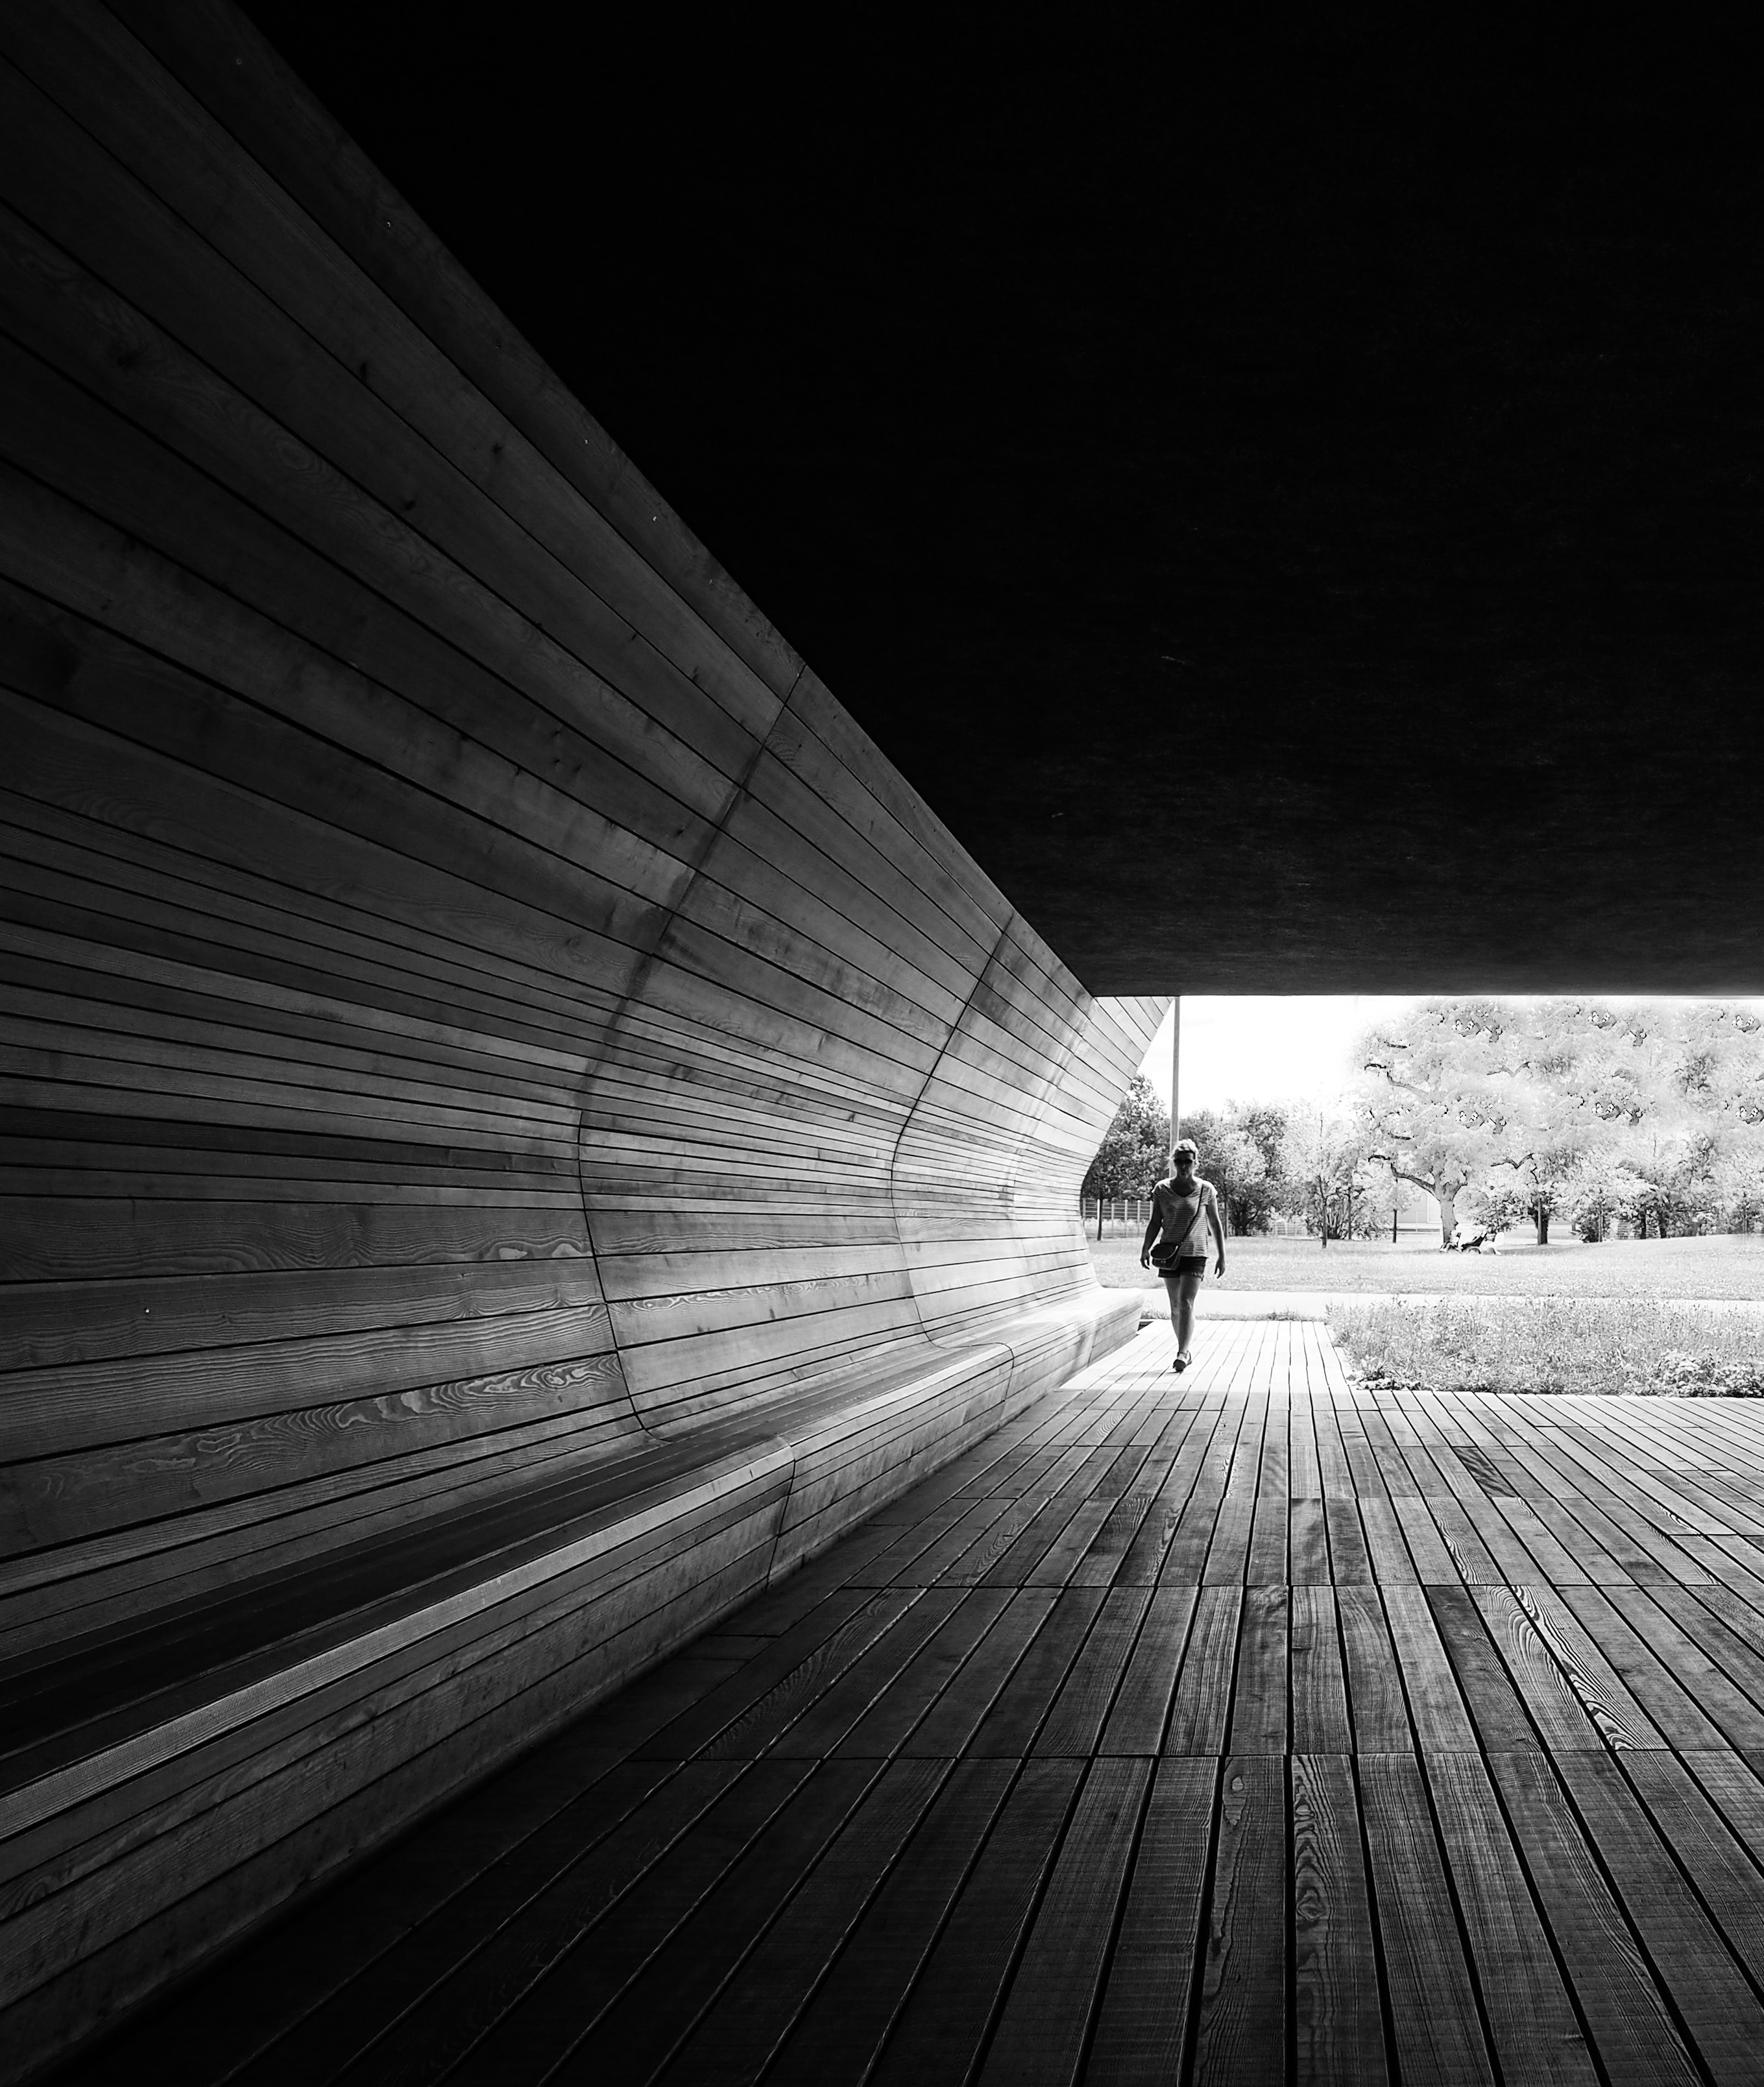
light, black and white, architecture, people, white, street, night, photography, sunlight, atmosphere, tunnel, pattern, line, geometry, shadow, darkness, black, monochrome, streetphotography, candid, lines, infrastructure, symmetry, sw, scene, shape, strassenfotografie, monochrome photography